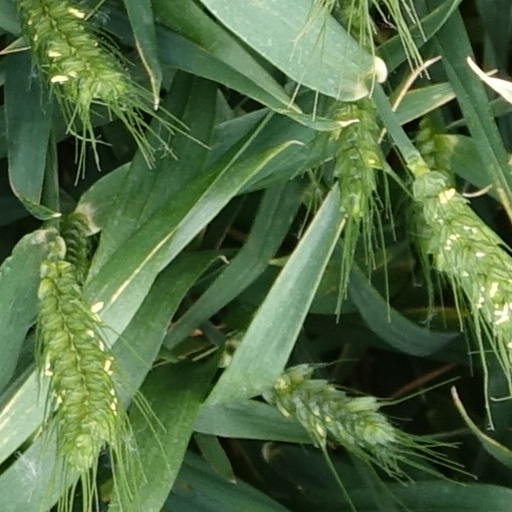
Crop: wheat